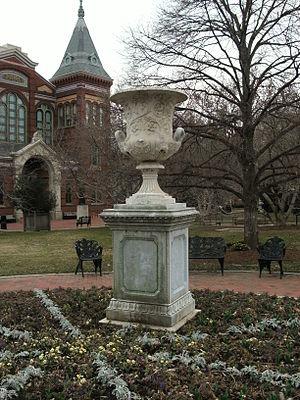
Andrew Jackson Downing, né le 31 octobre 1815 à Newburgh, New York et mort le 28 juillet 1852, près de Yonkers, New York, est un pépiniériste, horticulteur et écrivain américain.